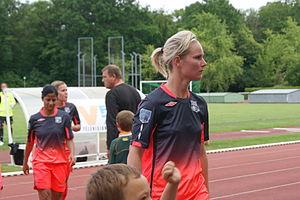
Amandine Henry lors du match AS Montigny-le-Bretonneux-Olympique lyonnais à l'occasion de la dernière journée du championnat de France de football féminin 2009-2010.